Three Books of Occult Philosophy

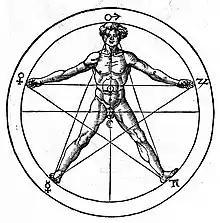
Man inscribed in a pentagram, from Heinrich Cornelius Agrippa's "Three Books of Occult Philosophy". The signs on the perimeter represent the 5 visible planets in astrology.

Book II ascends to the celestial or astral world – the realm of the stars and planets – and the practice of "astrological magic". It opens with Agrippa's famous image of the magus as a "go-between" uniting the heavens and earth. Here Agrippa details how celestial bodies (the planets, fixed stars, zodiac) emit divine influences that shape the material world. By understanding the "laws governing how the celestial influences flow down to the earth," the magus can "collaborate with nature" and produce desired effects. Agrippa describes the construction and use of "astrological images" and talismans that capture stellar virtues. For example, a talisman made under a certain planetary configuration can draw down that planet's influence for protection or healing. Book II is highly technical, incorporating astral correspondences, planetary seals, numerology, and the mystical properties of numbers and geometry. Agrippa freely draws on the astral magic teachings of Marsilio Ficino's "De vita coelitus comparanda" ("On Obtaining Life from the Heavens"), as well as medieval astral magic traditions transmitted via manuscripts from his mentor Trithemius. While rich in practical detail, Agrippa's celestial magic remains within a pious framework: the stars' powers are wielded not as demonic sorcery, but as part of God's design, with the enlightened magus acting as an instrument of divine Providence.